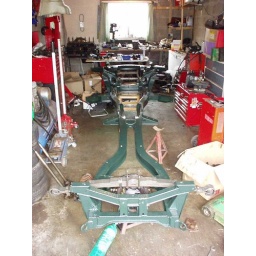
Finished in a lovely shade of Hammerite Green (decided later to keep the car red so will have to redo)